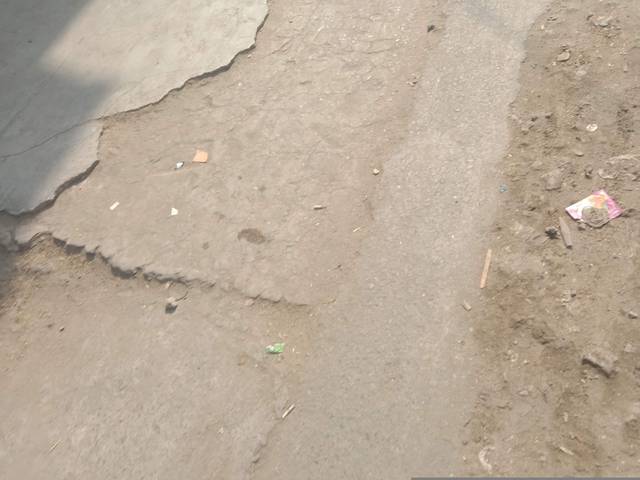
Region: Pakistan
Coordinates: 31.581, 74.29